New Anticapitalist Party

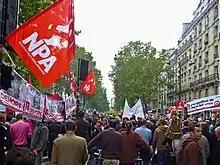
During a demonstration against pension reform in October 2010 in Paris.

The party's stated aim is to "build a new socialist, democratic perspective for the twenty-first century".